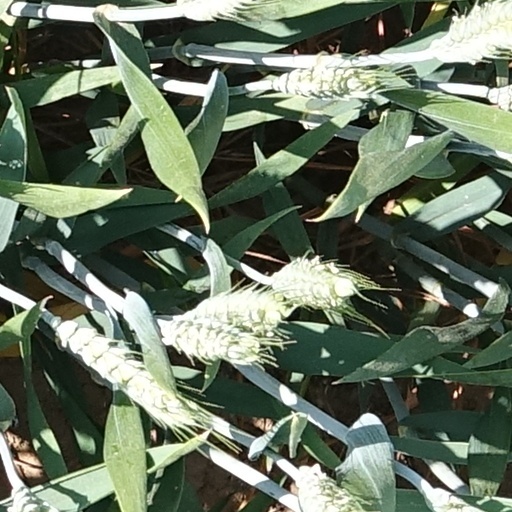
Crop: wheat